El Teatro Campesino

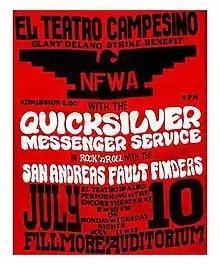
Poster for Teatro Campesino performing at a strike benefit with Quicksilver Messenger Service; July 1966 at The Fillmore, San Francisco.

Luis Valdez, along with Agustin Lira (Teatro de la Tierra), founded the troupe. After attending San Jose State University and working briefly with the San Francisco Mime Troupe, Luis Valdez met Agustin Lira, a local Chicano with theatrical experience who had already hit upon the idea of using theater as an organizing tool in the fields and was already involved in the United Farmworkers Union in Delano. The troop "was established in 1965 during the Delano grape strike."